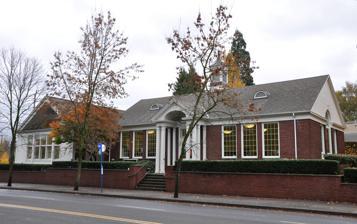
Building: Belmont Library
Country: United States of America
Year built: 1924
Oregon public ibrary Belmont Library Library exterior in 2012 General information Location Belmont Address 1038 SE César E. Chávez Blvd. Town or city Portland, Oregon Country United States Coordinates 45°30′55″N 122°37′22″W / 45.515166°N 122.622786°W / 45.515166; -122.622786 Opened March 7, 1924 Owner Multnomah County Library Technical details Floor area 5,954 square feet (553.1 m 2 ) Design and construction Architect(s) Jamieson Parker Main contractor W. C. Moore Renovating team Architect(s) Thomas Hacker and Associates Renovating firm Andersen Construction Website Belmont Library The Belmont Library is a branch of the Multnomah County Library , located in Belmont, Portland, Oregon . The original library building opened in 1924 and was expanded in 1937 with the addition of a children's room. The brick building had small round windows and large oak tables. Renovations during 1999–2000 nearly doubled the library's capacity. The branch offers the Multnomah County Library catalog of two million books, periodicals and other materials. The Belmont Library features a 24-person capacity meeting room for hosting community events at no charge on a first come, first served basis. A decorative quilt made by residents of the Sunnyside neighborhood is also housed within the building. History In 1923, residents of the Belmont and Hawthorne areas of southeast Portland raised funds to construct a library building at East 39th Avenue and Taylor Street (now S.E. César E. Chávez Blvd. and S.E. Taylor Street). The Library Association of Portland paid for the building plans. According to the association president, the Belmont effort was one of the first in Portland during which library users raised funds to erect a branch library building in their own neighborhood. The neighborhood presented the building debt-free to the association in early 1924, and the 2,924-square-foot (271.6 m 2 ) library opened on March 7, 1924. Federal funds through the Works Progress Administration paid for expansion of the library in 1937. The addition of a children's room and staff work areas increased the building's floor area to 3,554 square feet (330.2 m 2 ). Even so, circulation at the library continued to grow until the floor area was considered inadequate. In 1996, voters approved a bond measure to renovate the county's libraries and to pay special attention to four of them, including Belmont. The branch closed in June 1999 for remodeling and reopened in March 2000. The resulting expansion added 2,400 square feet (220 m 2 ) to the library's floor area, bringing the total area to 5,954 square feet (553.1 m 2 ). The renovated library can hold up to 20,000 volumes. Self-checkout stations and security gates were installed in 2011 during a minor renovation. Over the years the library has hosted numerous activities, including a children's jamboree, knitting groups, lectures and readings. The building also serves as a ballot drop-off site during elections. In 2023 the library averaged 2,300 items on hold per month, more than any other branch in the Multnomah County Library system. It is undergoing renovations to expand space in the library. The site plan and design were not finalized as of early 2024. See also List of Carnegie libraries in Oregon References